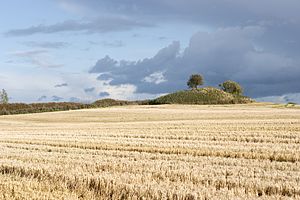
Fredede fortidsminder i Aarhus Kommune
Stenhøj, rundhøj ved Borum
Denne liste over fredede fortidsminder i Aarhus Kommune viser alle fredede fortidsminder i Aarhus Kommune. Listen bygger på data fra Kulturarvsstyrelsen.